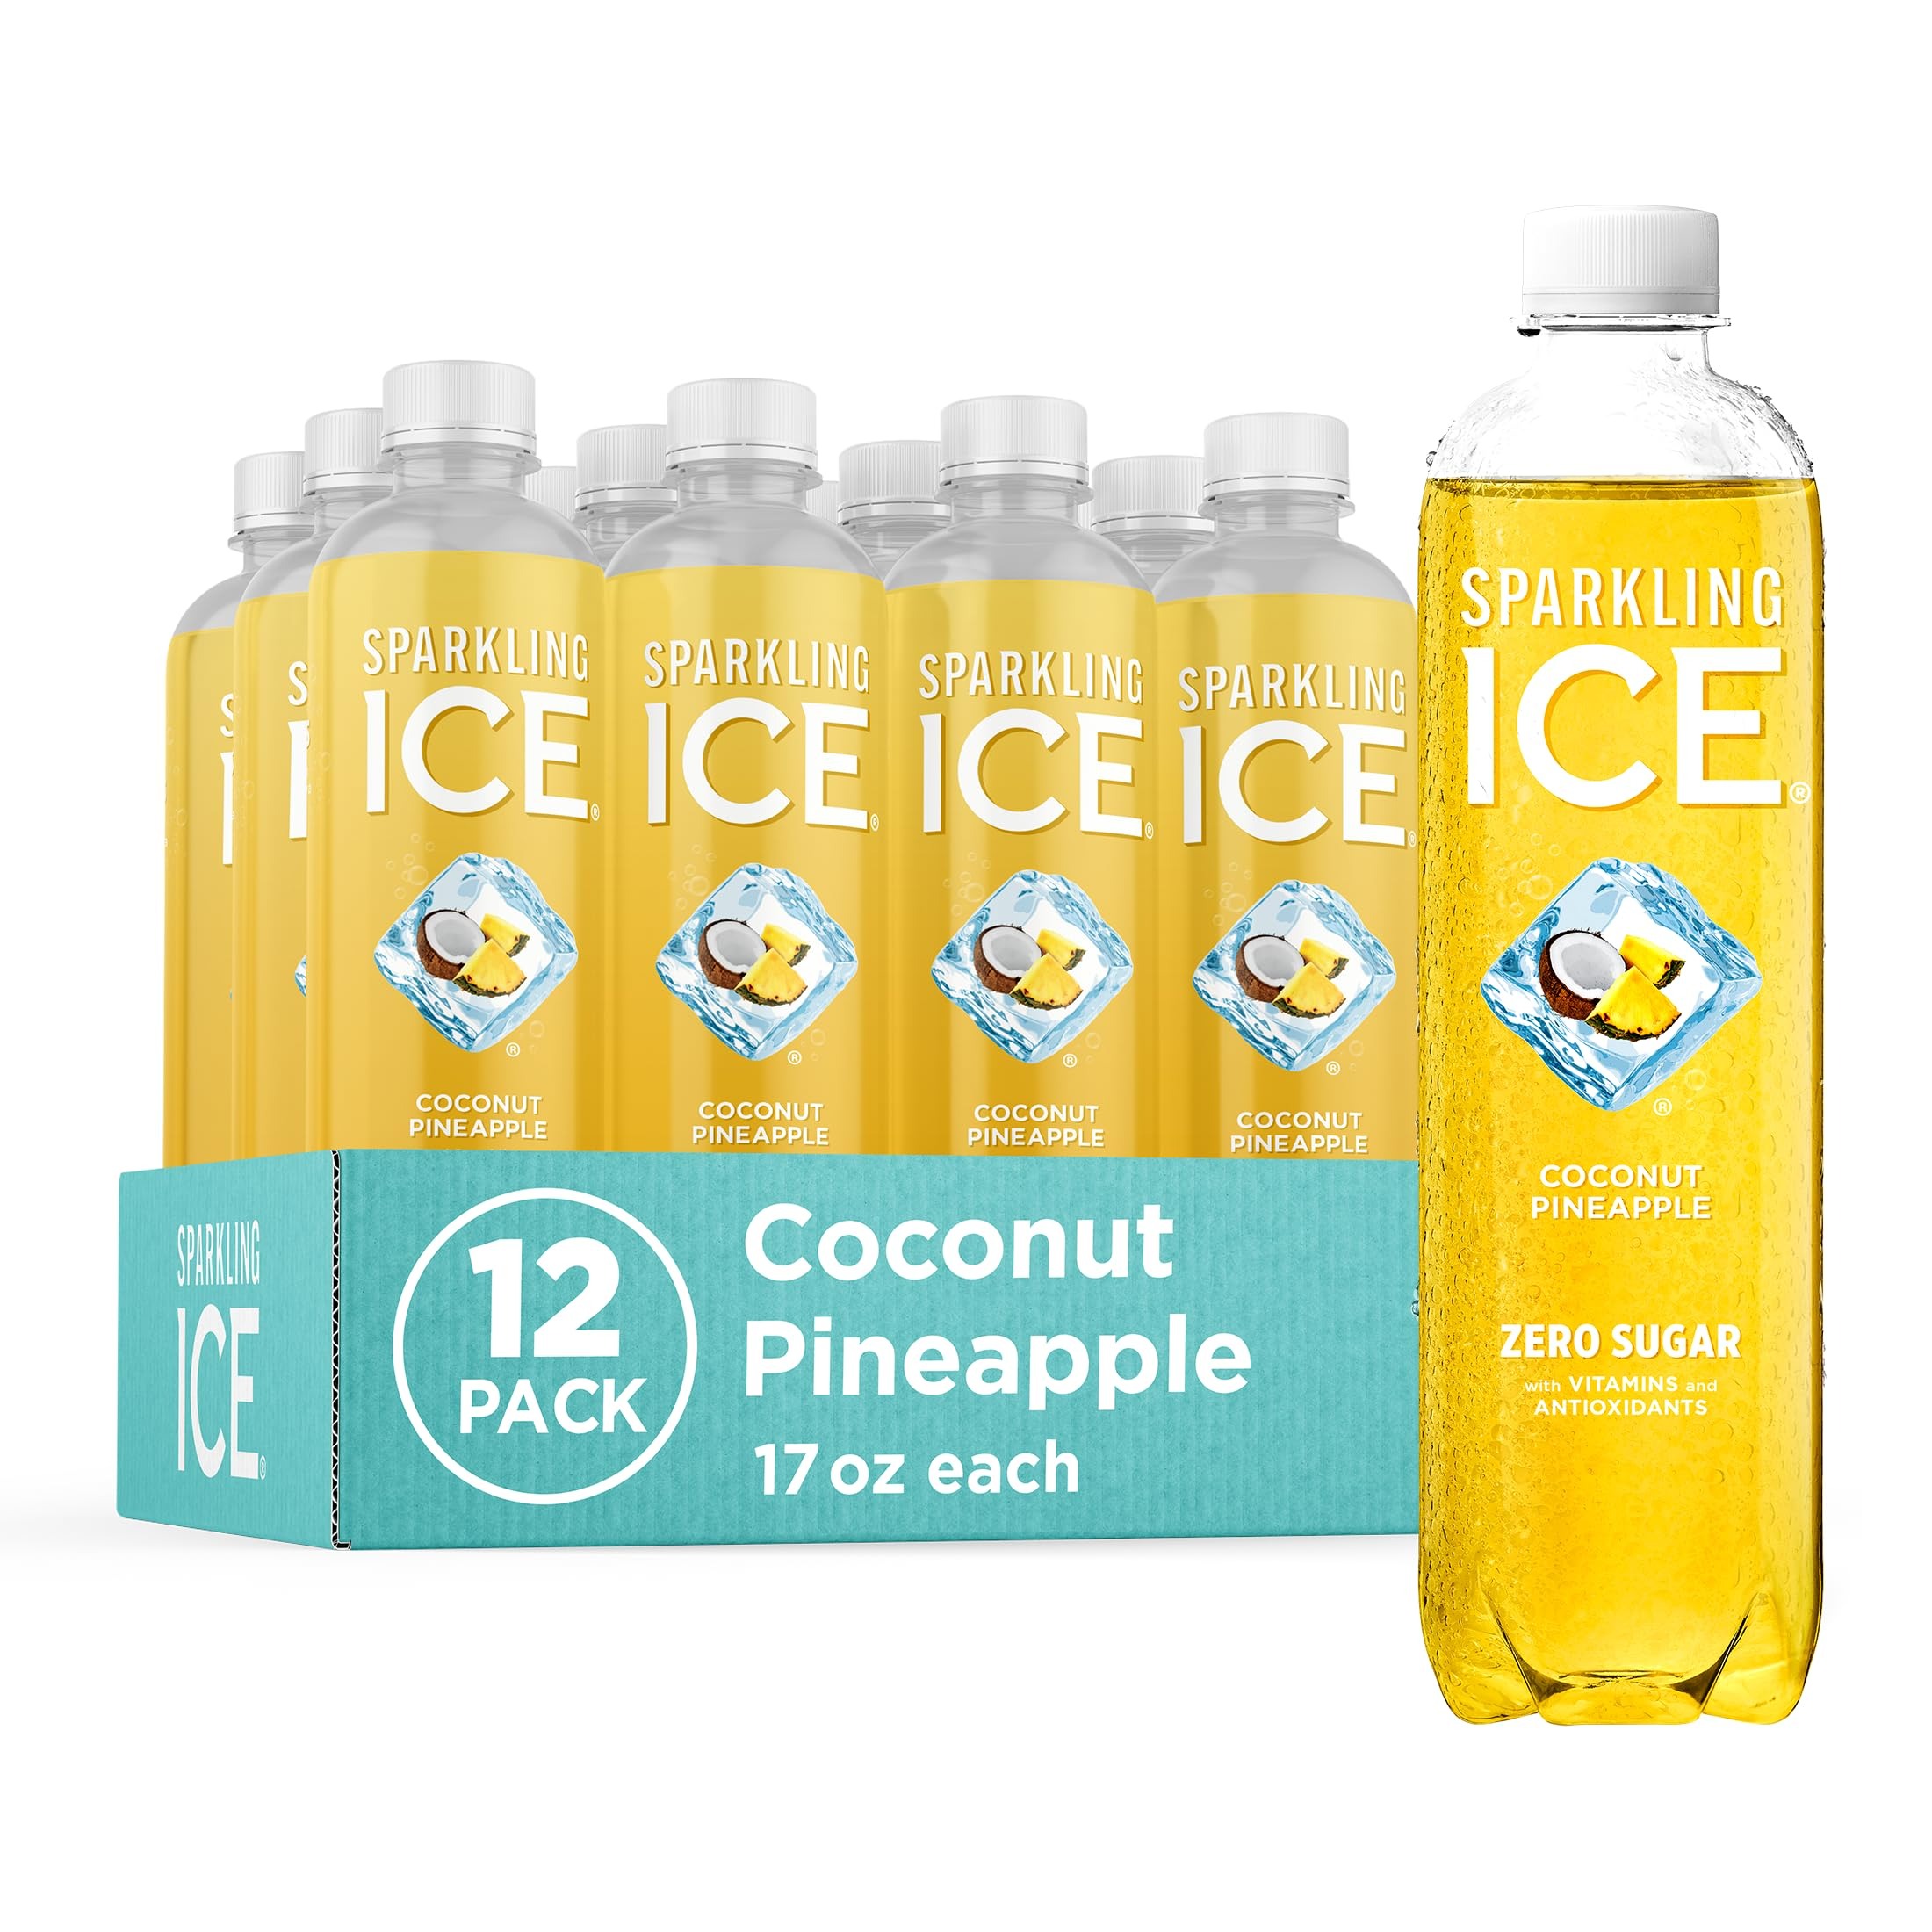
Item Name: Sparkling Ice, Coconut Pineapple Sparkling Water, Zero Sugar Flavored Water, with Vitamins and Antioxidants, Low Calorie Beverage, 17 fl oz Bottles (Pack of 12)
Bullet Point 1: ZERO SUGAR Pretty sweet, right? Sparkling Ice Coconut Pineapple brings on all the taste you’ve been missing, while making the sugar go missing, too
Bullet Point 2: FLAVOR YOU CAN TASTE This isn’t one of those hint-of-flavor sparkling waters. This is major flavor that will fruit up your taste buds
Bullet Point 3: VITAMINS & ANTIOXIDANTS Even when your favorite flavor changes, you’ll still be drinking a Sparkling Ice with vitamins B6, B12, and E. Turns out having zero sugar means you’ve got room for better things
Bullet Point 4: LOW CALORIE You can count how many calories there are on just one hand. Hint... it’s 5
Bullet Point 5: 12 BOTTLES So you can say your favorite flavor 12 times over with each multi-pack. The sparkle don’t stop, with 17 fl. oz. in each bottle
Bullet Point 6: FLAVOR FOREVER The end of your flavor journey is inevitable. But the quenching memories last forever because your favorite flavor comes in a recyclable bottle
Value: 204.0
Unit: Fl Oz

Price: 1.41